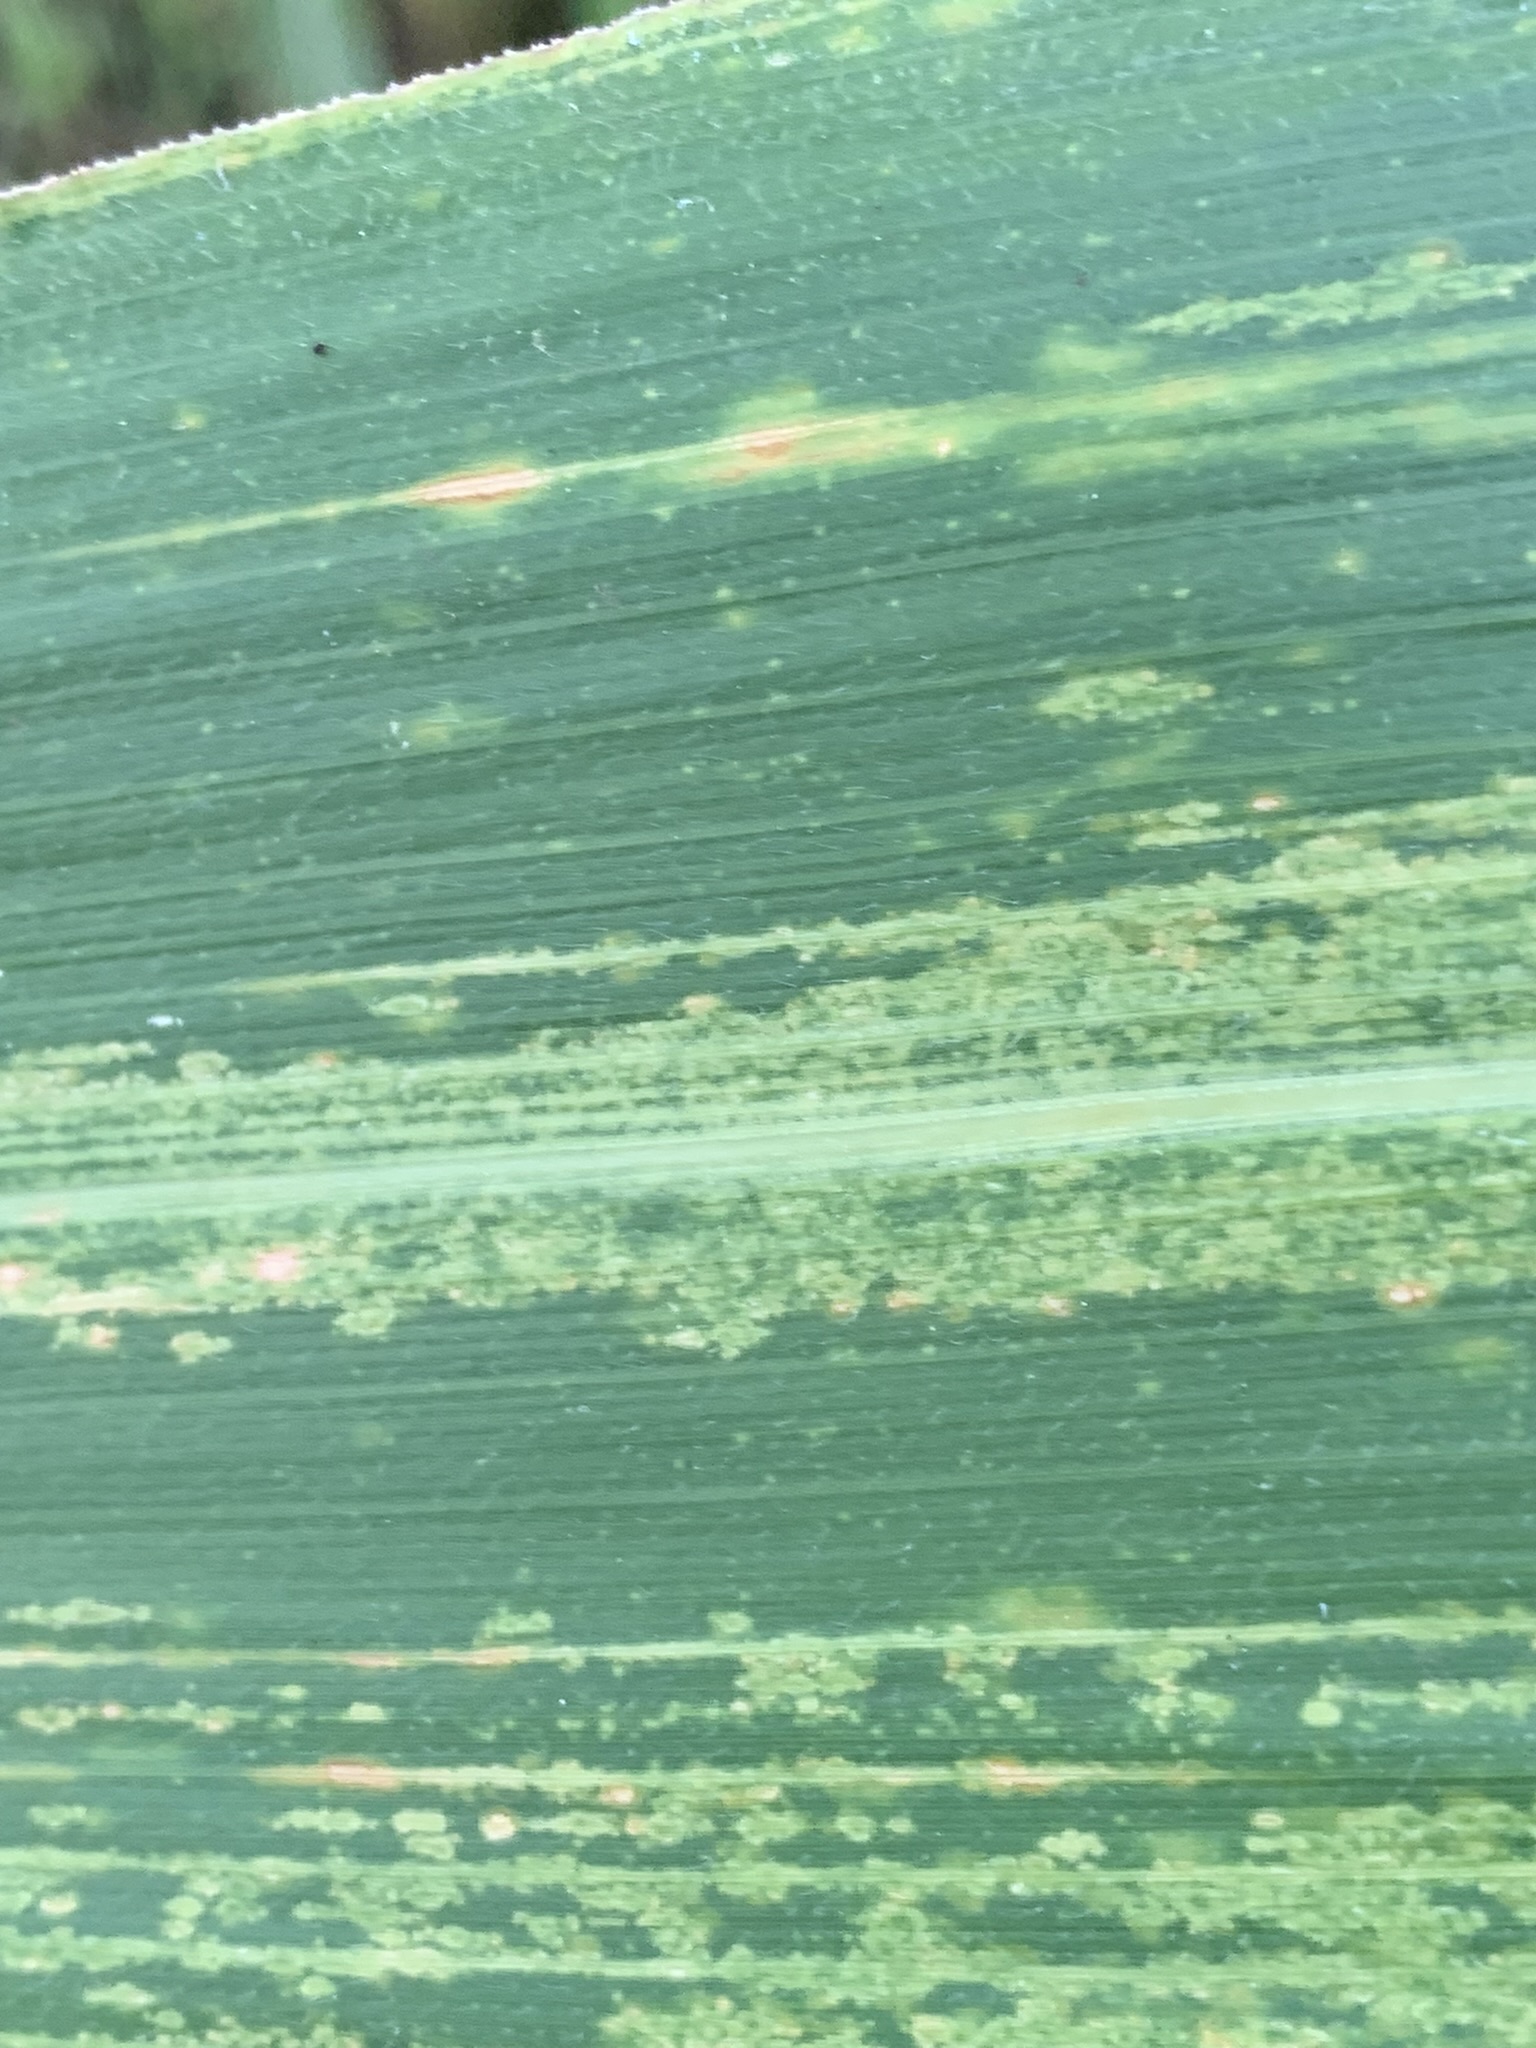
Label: MLN